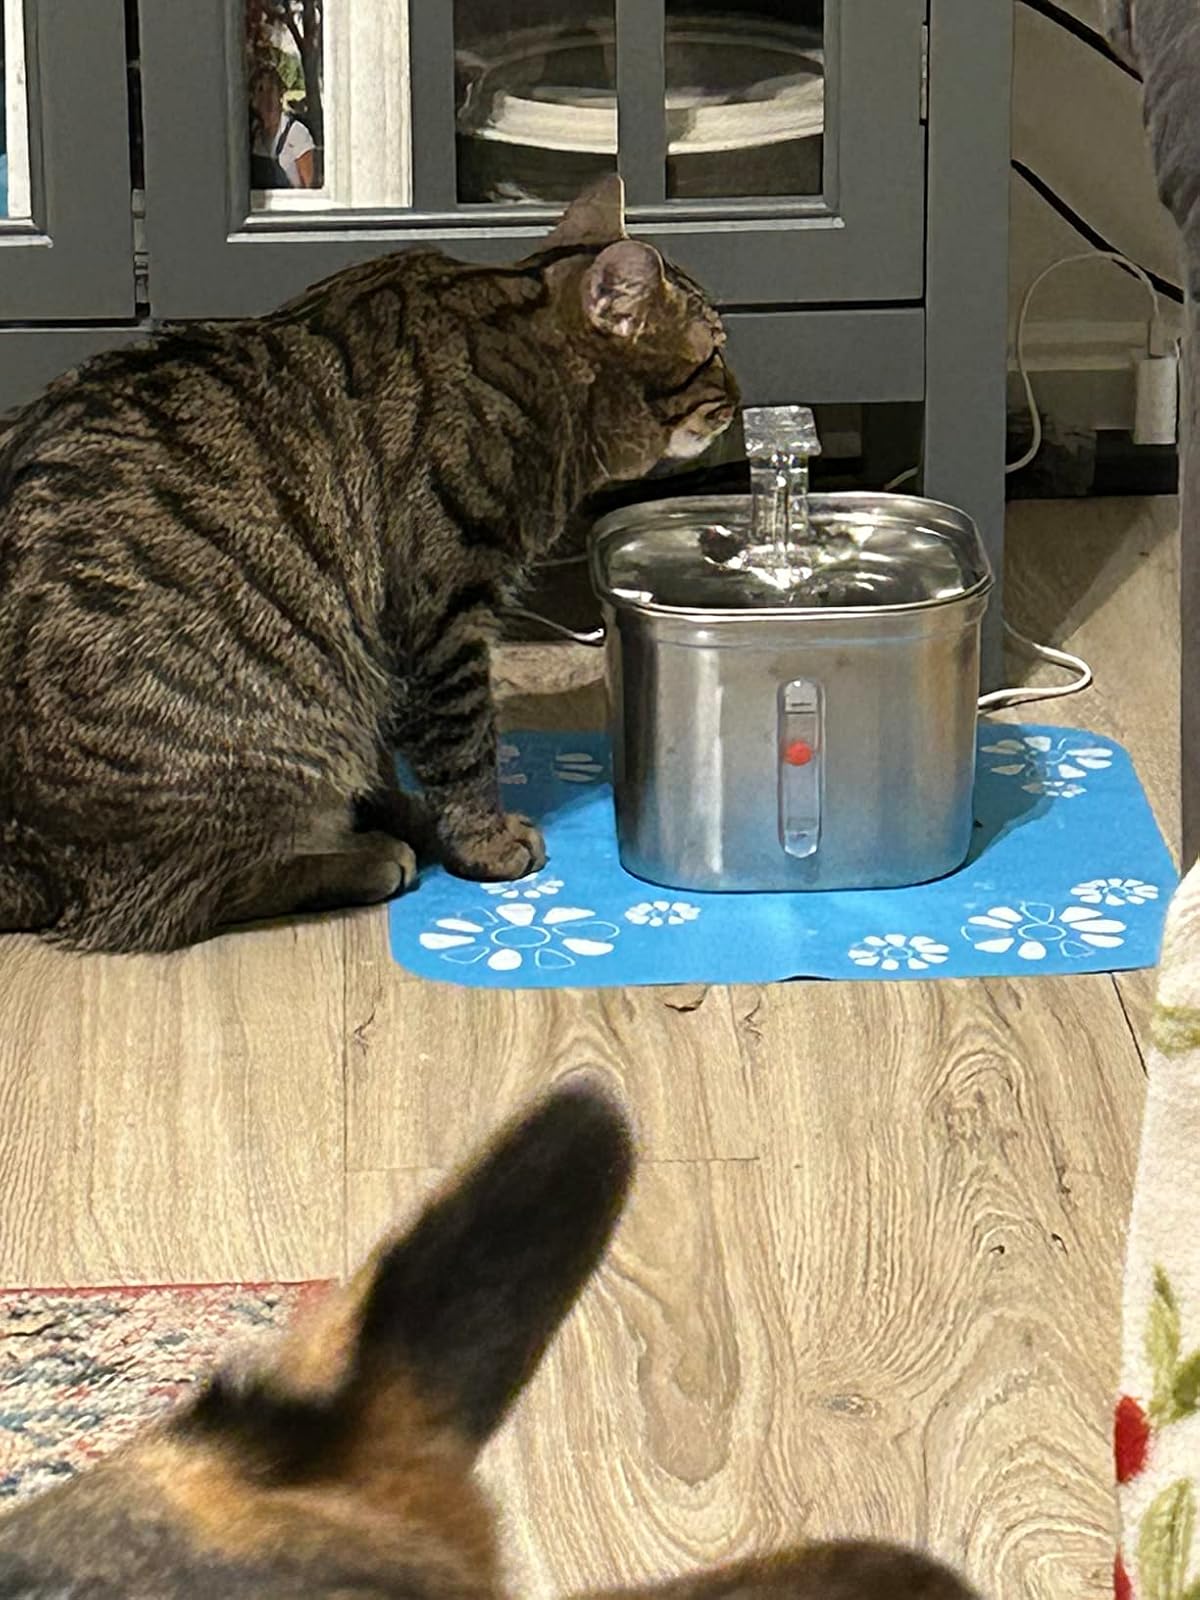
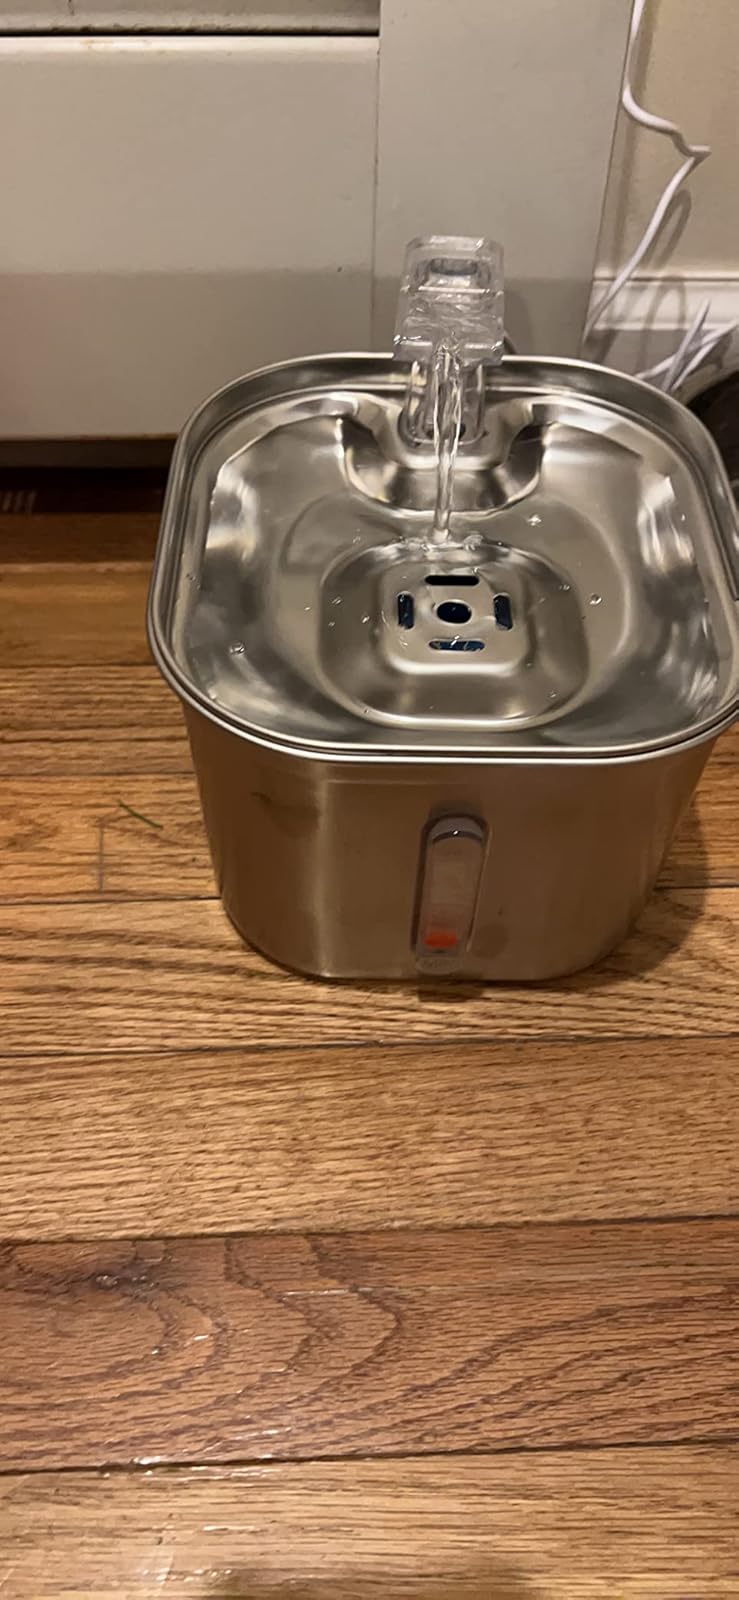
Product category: items_bowl
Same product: yes